Jiyu Gakuen Girls' School

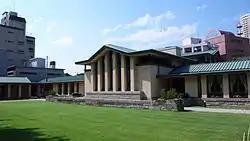
Jiyu Gakuen School, Tokyo, Japan. Designed by Frank Lloyd Wright in 1921

, is the original building complex of Jiyu Gakuen, in Toshima, Tokyo, designed by American architect Frank Lloyd Wright. "Jiyu" means 'freedom', and "gakuen" is 'school'.